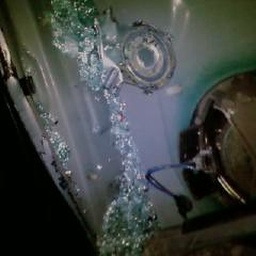
glass in the door of ronnies car